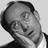
Emotion: neutral